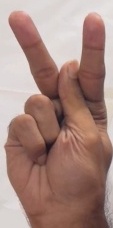
ASL sign: K